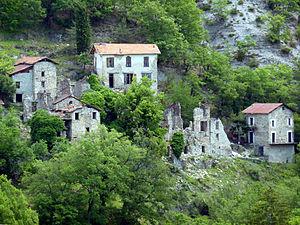
Hameau de Béasse
Peïra-Cava est un village dépendant de la commune de Lucéram, situé dans le département des Alpes-Maritimes et la région Provence-Alpes-Côte d'Azur. Première station de sports d'hiver du département, Peïra-Cava a joui d'une renommée internationale au début du XXᵉ siècle, en témoigne la liste des personnages célèbres ayant séjourné dans la station.